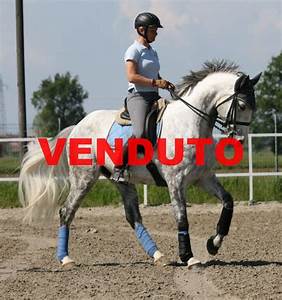
Label: cavallo